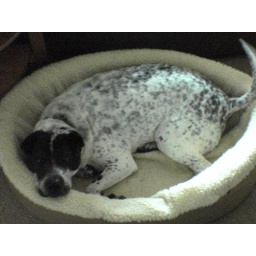
Nick sleeping in his bed